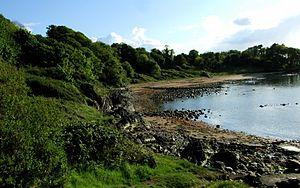
Bangor est une importante ville du Royaume-Uni située dans le comté de Down en Irlande du Nord. Avec 76 851 habitants, c'est la troisième plus grande agglomération d'Irlande du Nord. Elle est située en bord de mer et est donc très touristique.